Air Mail scandal

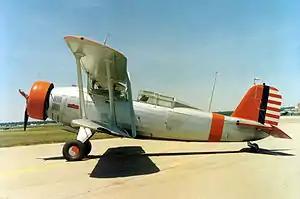
Douglas O-38

On March 8 and 9, 1934, four more pilots died in crashes, totaling ten fatalities in less than one million miles of flying the mail. (Meanwhile, the crash of an American Airlines airliner on March 9, also killing four, went virtually unnoticed in the press.) Rickenbacker was quoted as calling the program "legalized murder", which became a catchphrase for criticism of the Roosevelt administration's handling of the crisis. Aviation icon and former air mail pilot Charles A. Lindbergh stated in a telegram to Secretary of War Dern that using the Air Corps to carry mail was "unwarranted and contrary to American principles." Even though both had close ties to the airline industry, their criticisms seriously stung the Roosevelt Administration.